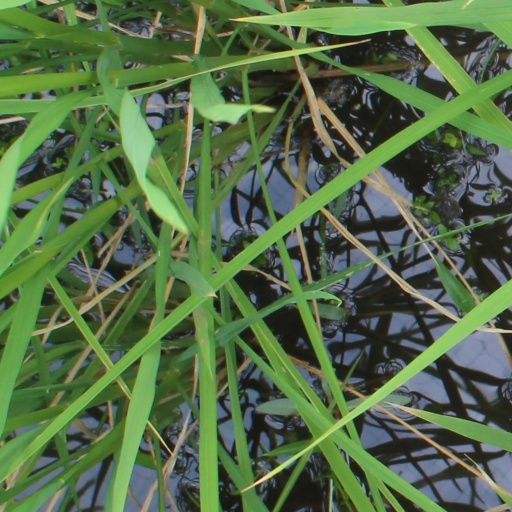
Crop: rice